Shivaji II

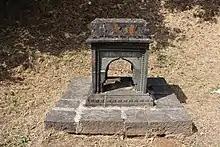
Samadhi of Shivaji I of Kolhapur, Panhala Fort

He was born in Bhonsle dynasty. Upon the death of his father, the infant Shivaji was installed as the Chhatrapati of the Maratha Kingdom with his mother Tarabai serving as the regent in 1700. His cousin, Shahu I upon his release from the Mughals in 1707 successfully challenged Tarabai to become the next Chhatrapati. Tarabai then set up a rival court in Kolhapur. Shivaji II served as Raja of Kolhapur from 1710 to 1714. At that time, he was once again deposed by his step-mother Rajasbai who installed her own son, Sambhaji II on the Kolhapur throne. Shivaji died of smallpox on 14 March 1726.